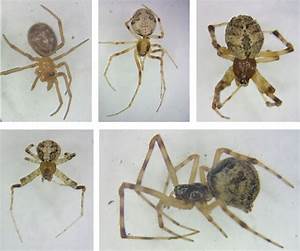
Label: spider